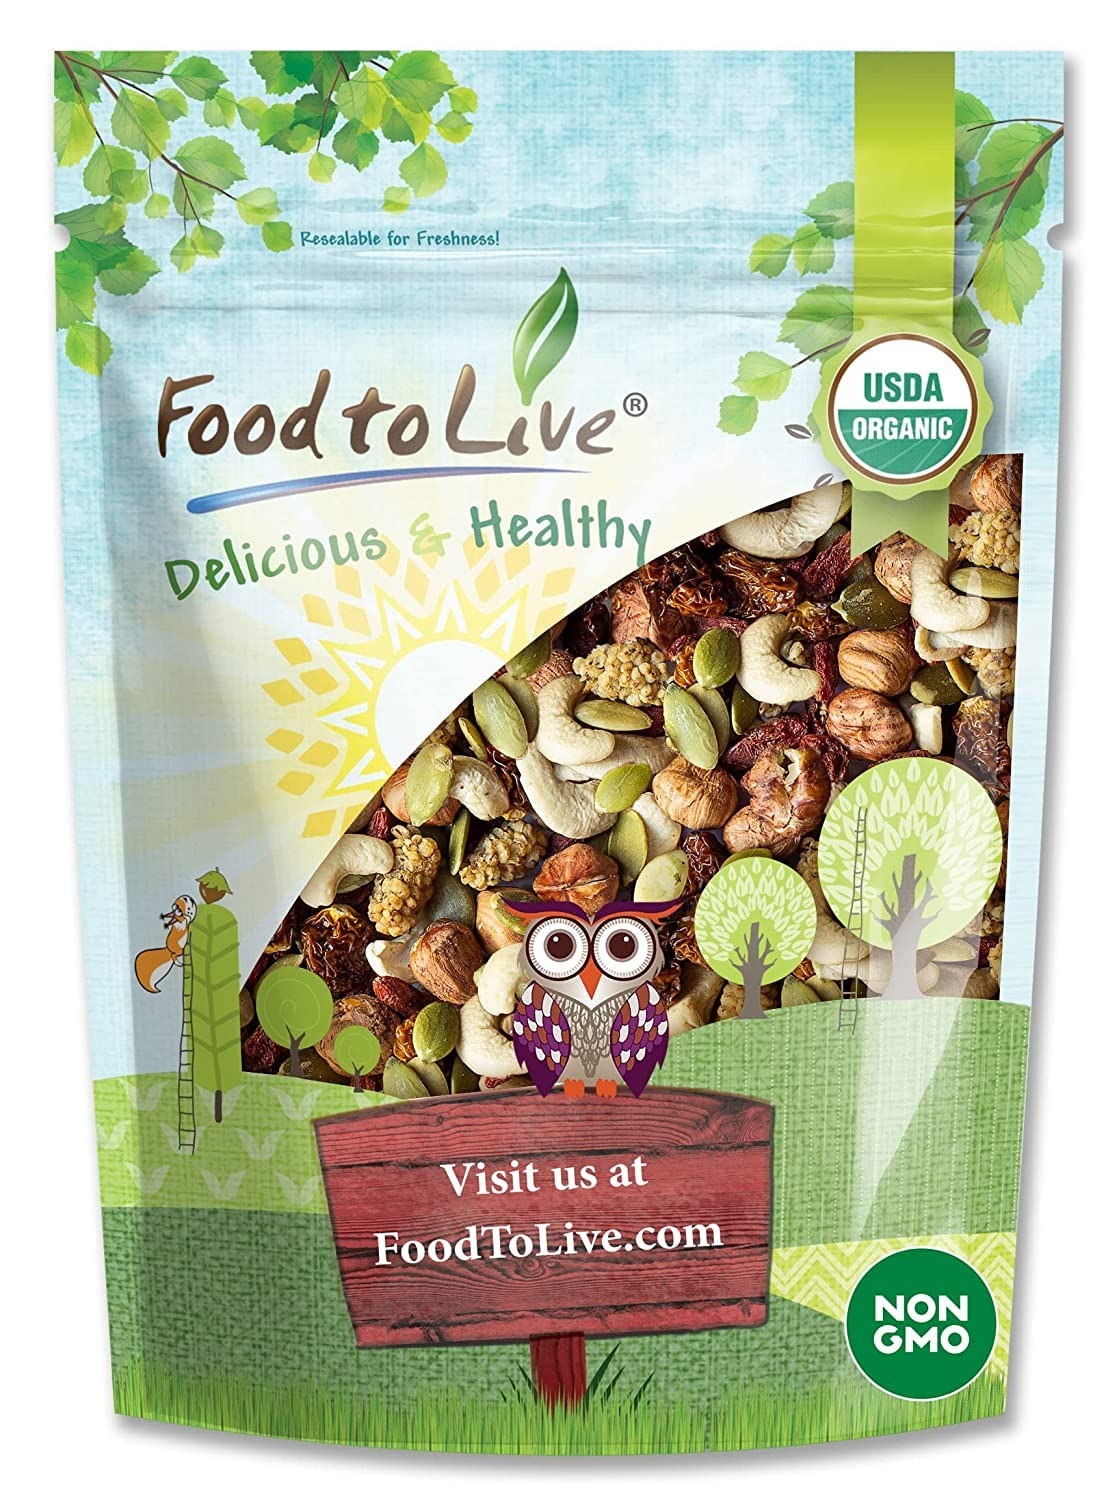
Item Name: Food to Live Organic Antioxidant Trail Mix, 12 Ounces — Contains Mulberries, Goji Berries, Golden Berries, Pumpkin Seeds, Hazelnuts, Cashews. Non-GMO.
Bullet Point 1: ✔️HUGE ADVANTAGES: A small amount of Organic Antioxidant Trail Mix is enough to provide your body with a wide variety of nutrients.
Bullet Point 2: ✔️ORGANIC: Organic Antioxidant Trail Mix is organic and 100% free of any contaminants and additives.
Bullet Point 3: ✔️TASTY SNACK: Organic Antioxidant Trail Mix will allow you to settle hunger at any convenient time.
Bullet Point 4: ✔️EXCELLENT CHOICE: Thanks to convenient packaging, you can take Organic Antioxidant Trail Mix on any trip, to school, to work.
Bullet Point 5: ✔️NUTRITIOUS: Supply your body with a variety of essential minerals and vitamins.
Value: 12.0
Unit: Ounce

Price: 13.56